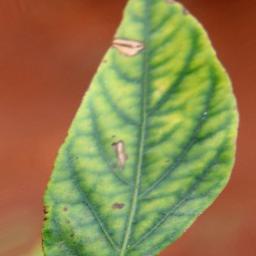
Label: nutritional